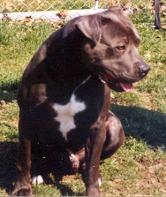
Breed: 216-n000078-American_Staffordshire_terrier